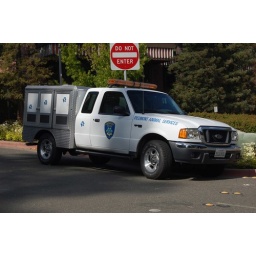
An animal control car in Piedmont.